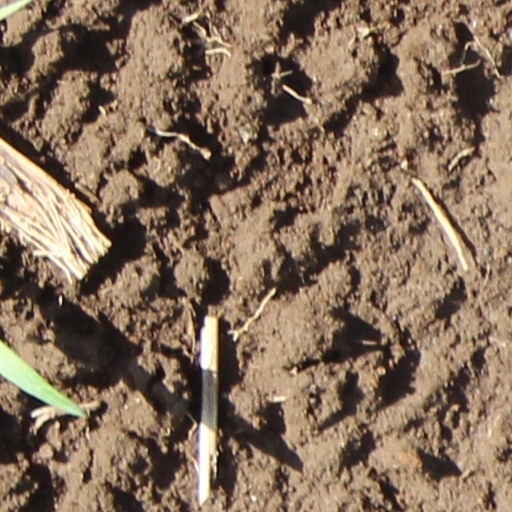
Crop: wheat